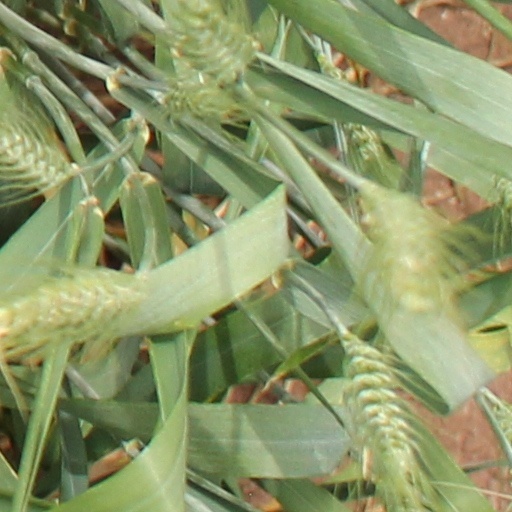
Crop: wheat